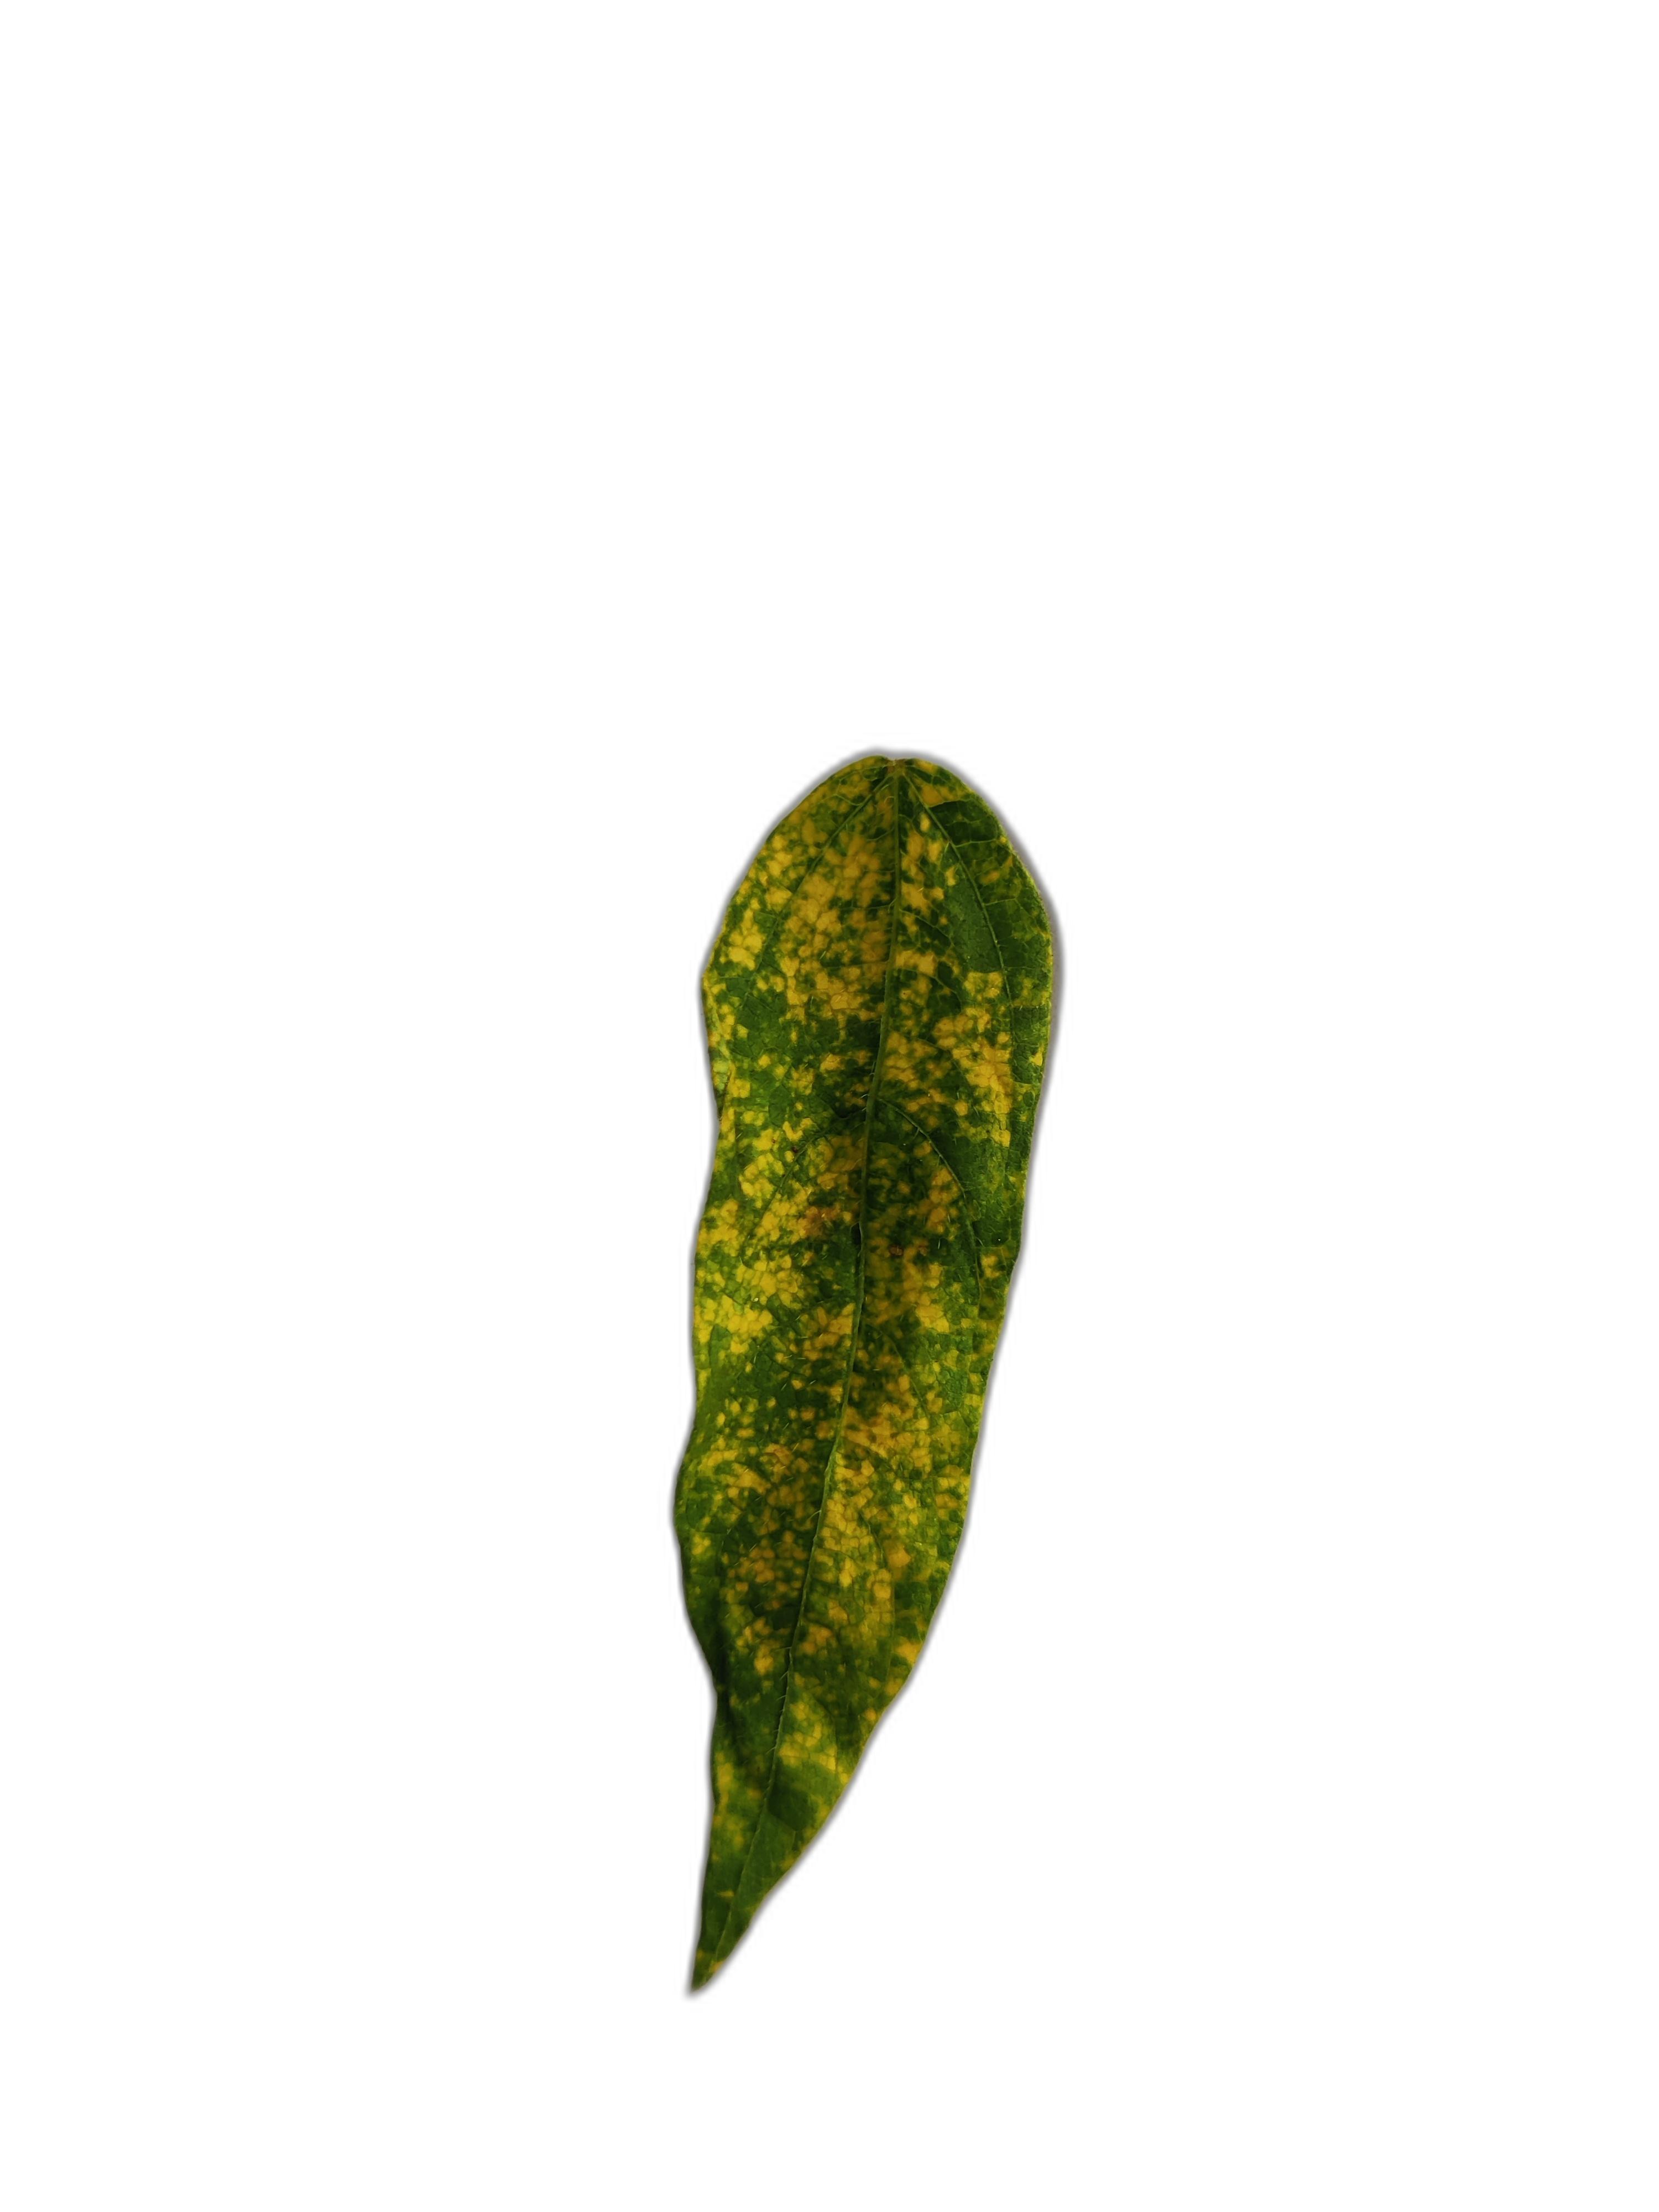
Label: Yellow Mosaic